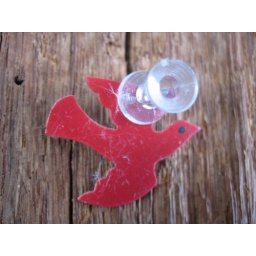
on a beam in the wall of my Mom's kitchen